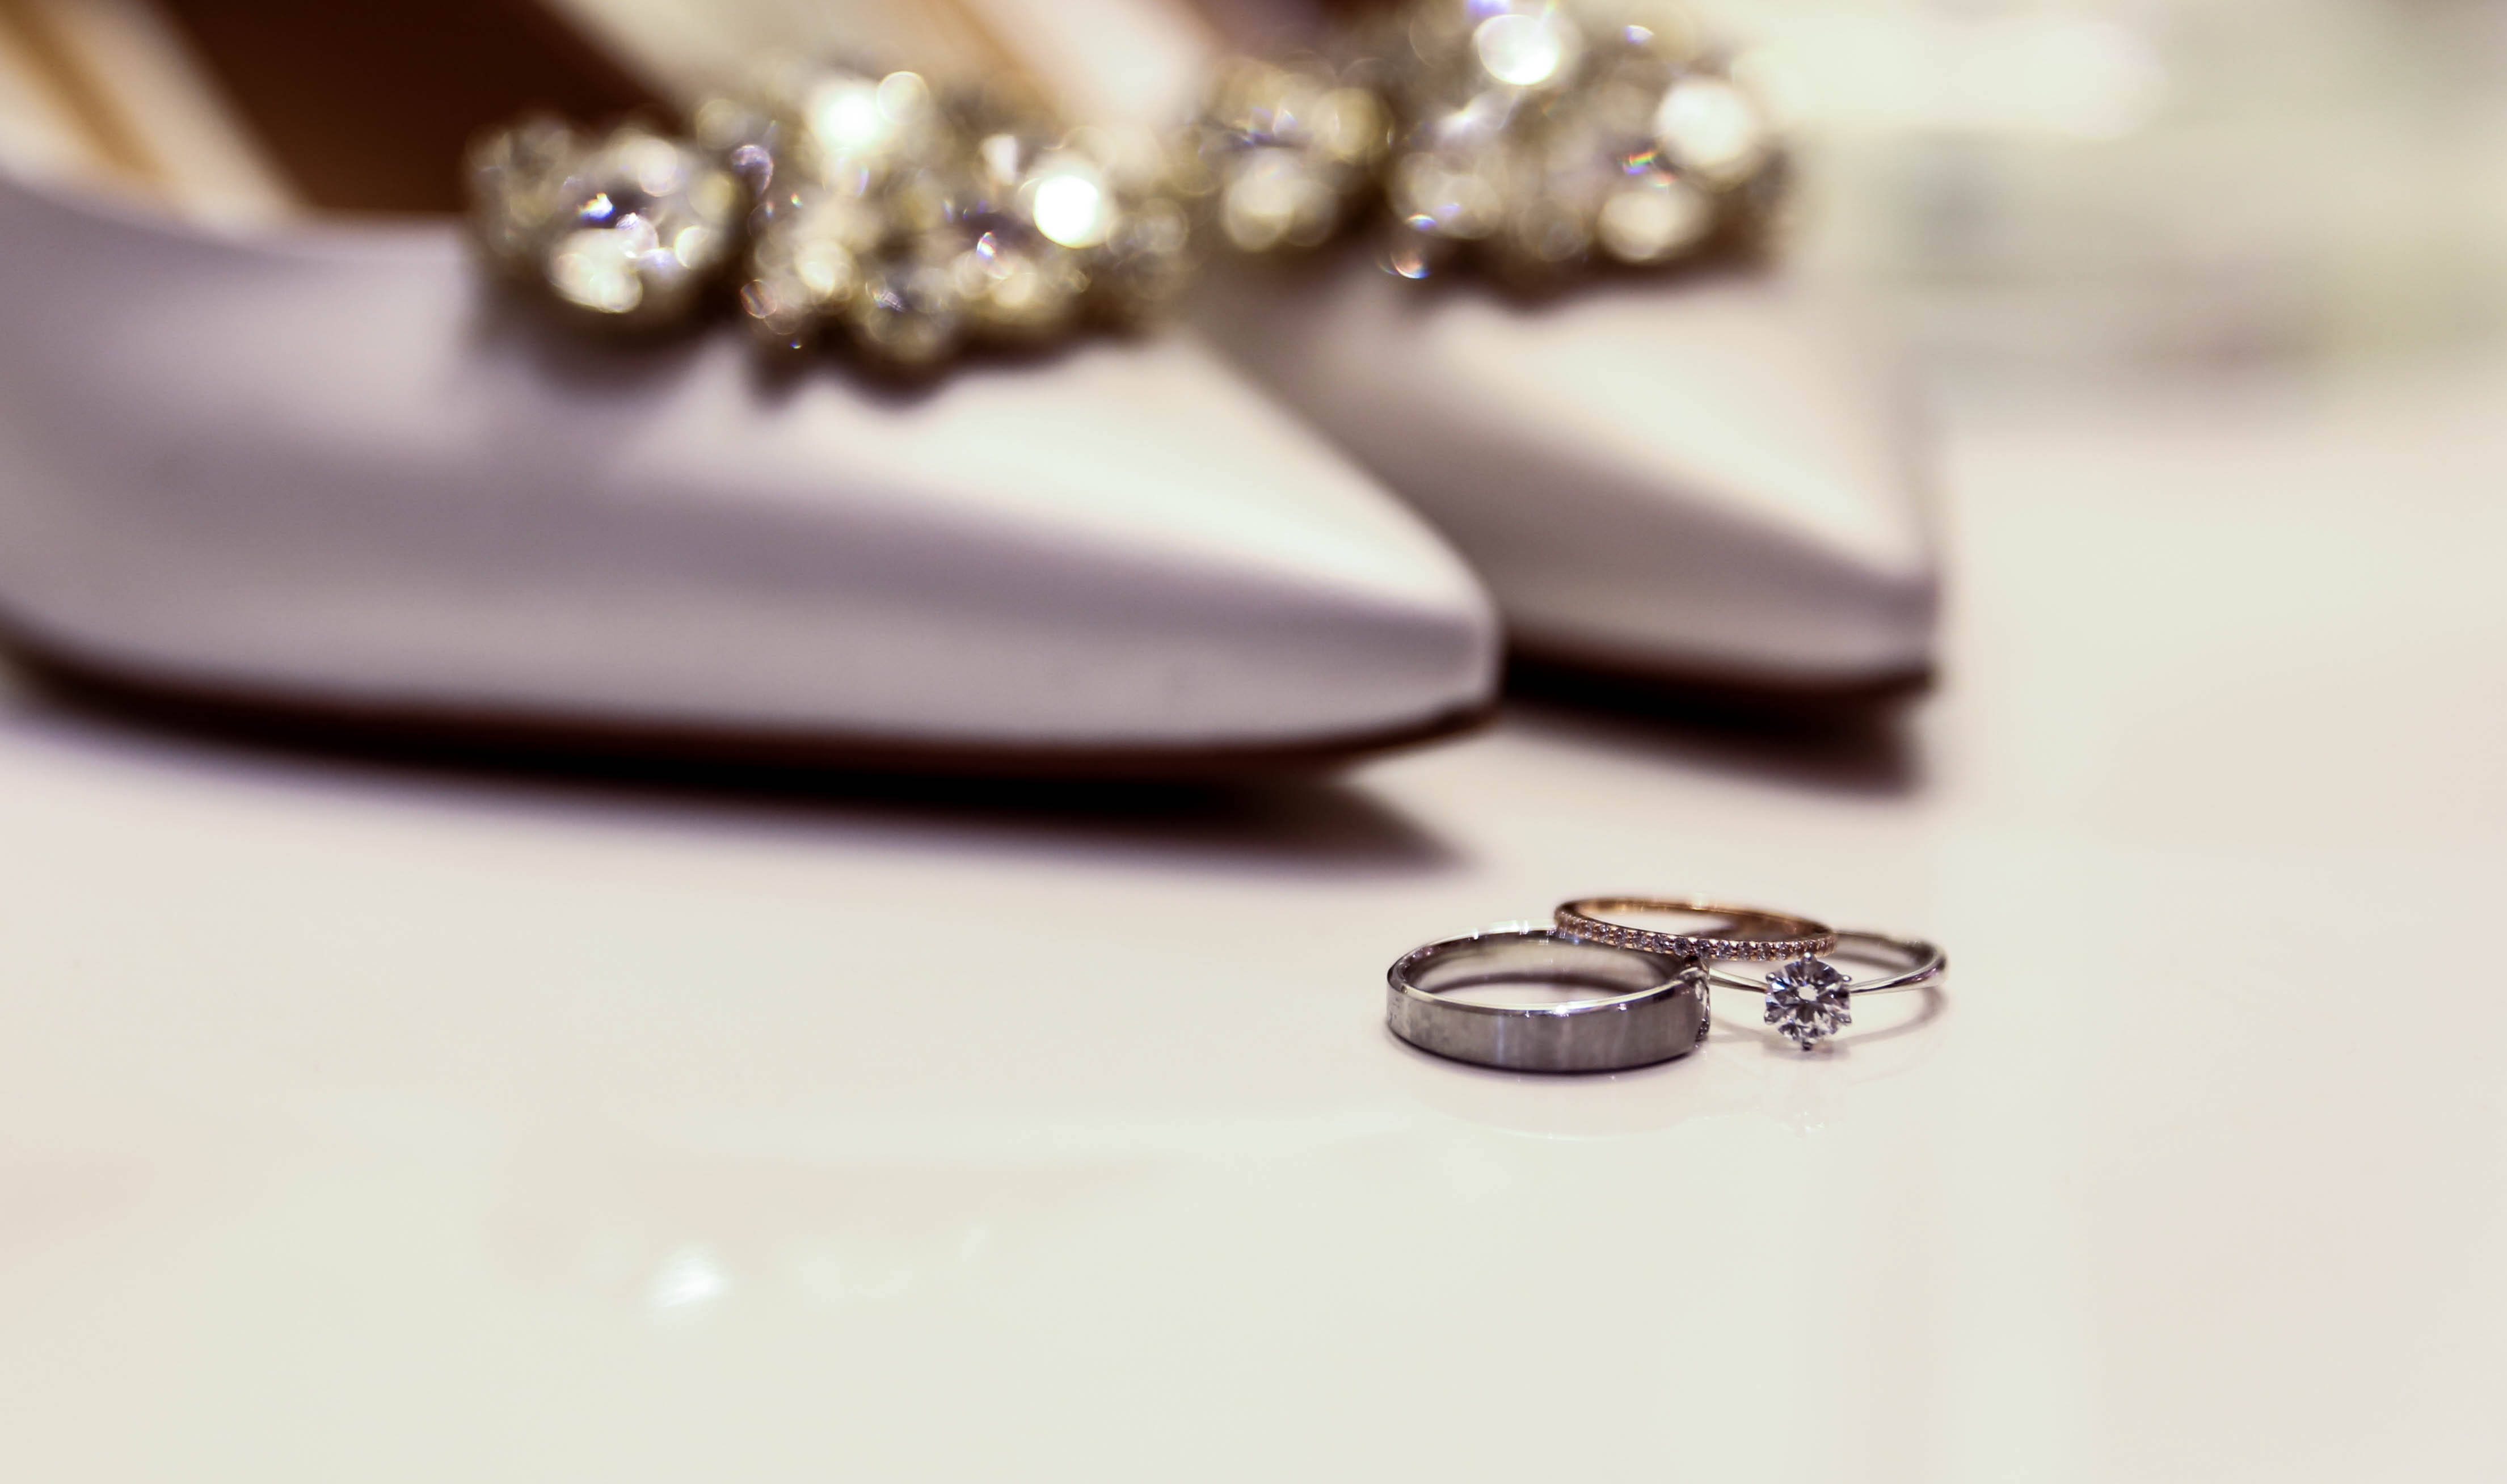
shoe, ring, finger, ear, wedding ring, human body, jewellery, shoes, earrings, footwear, for, coupling, organ, diamond, gemstone, fashion accessory